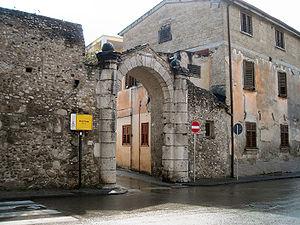
L'architecture lombarde est l'ensemble des œuvres architecturales réalisées à l'époque du Royaume lombard, avec une survivance résiduelle dans le Sud de l'Italie jusqu'aux Xᵉ et XIᵉ siècles, et commandées par les rois et les ducs lombards.